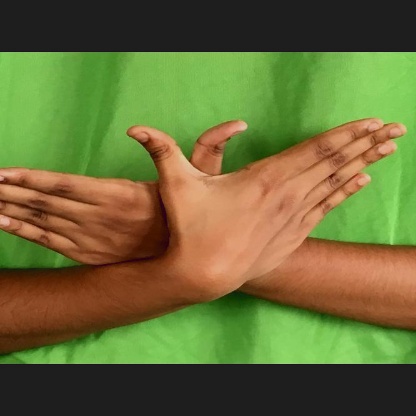
Mudra: Garuda